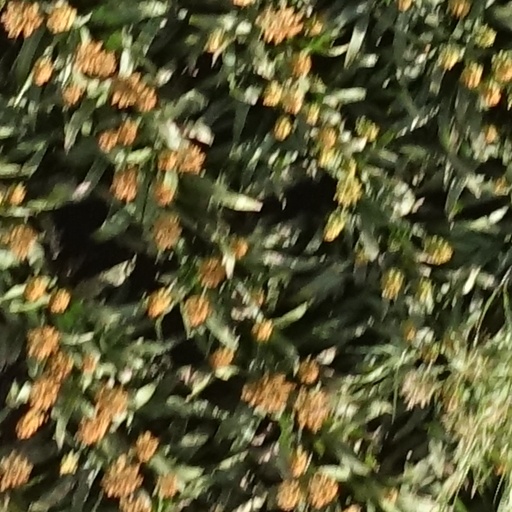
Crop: sorghum